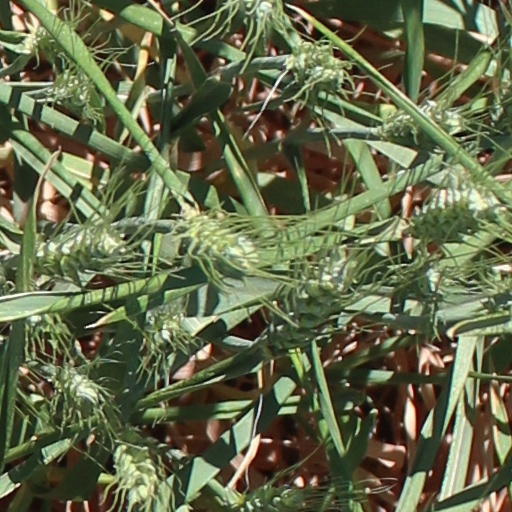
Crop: wheat